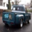
Label: pickup_truck